Joe Campanella

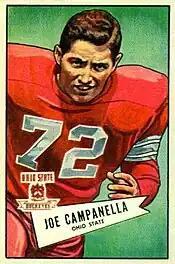
Campanella on a 1952 Bowman football card

Joseph Arthur Campanella (September 3, 1930February 15, 1967) was an American professional football player and executive in the National Football League (NFL). Campanella played linebacker and defensive tackle for six seasons for the Dallas Texans and the Baltimore Colts. He played college football for the Ohio State Buckeyes and was selected by the Cleveland Browns in the third round of the 1952 NFL draft. He later served as the general manager of the Baltimore Colts from 1966–1967.